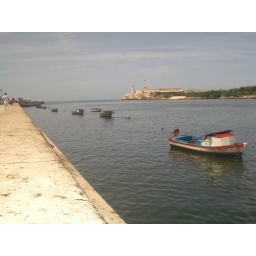
Took this photo of the stray boat floating in the river near Havana!